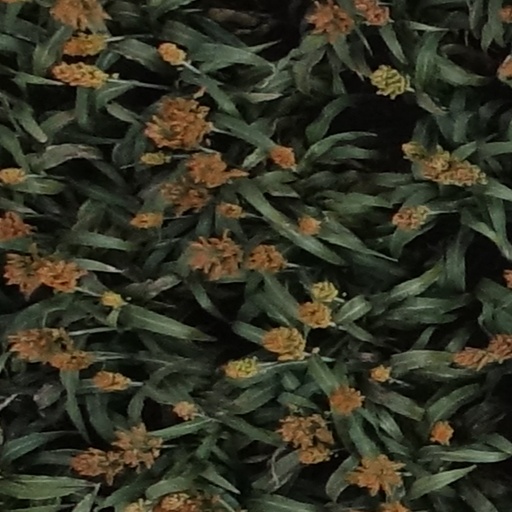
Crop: sorghum